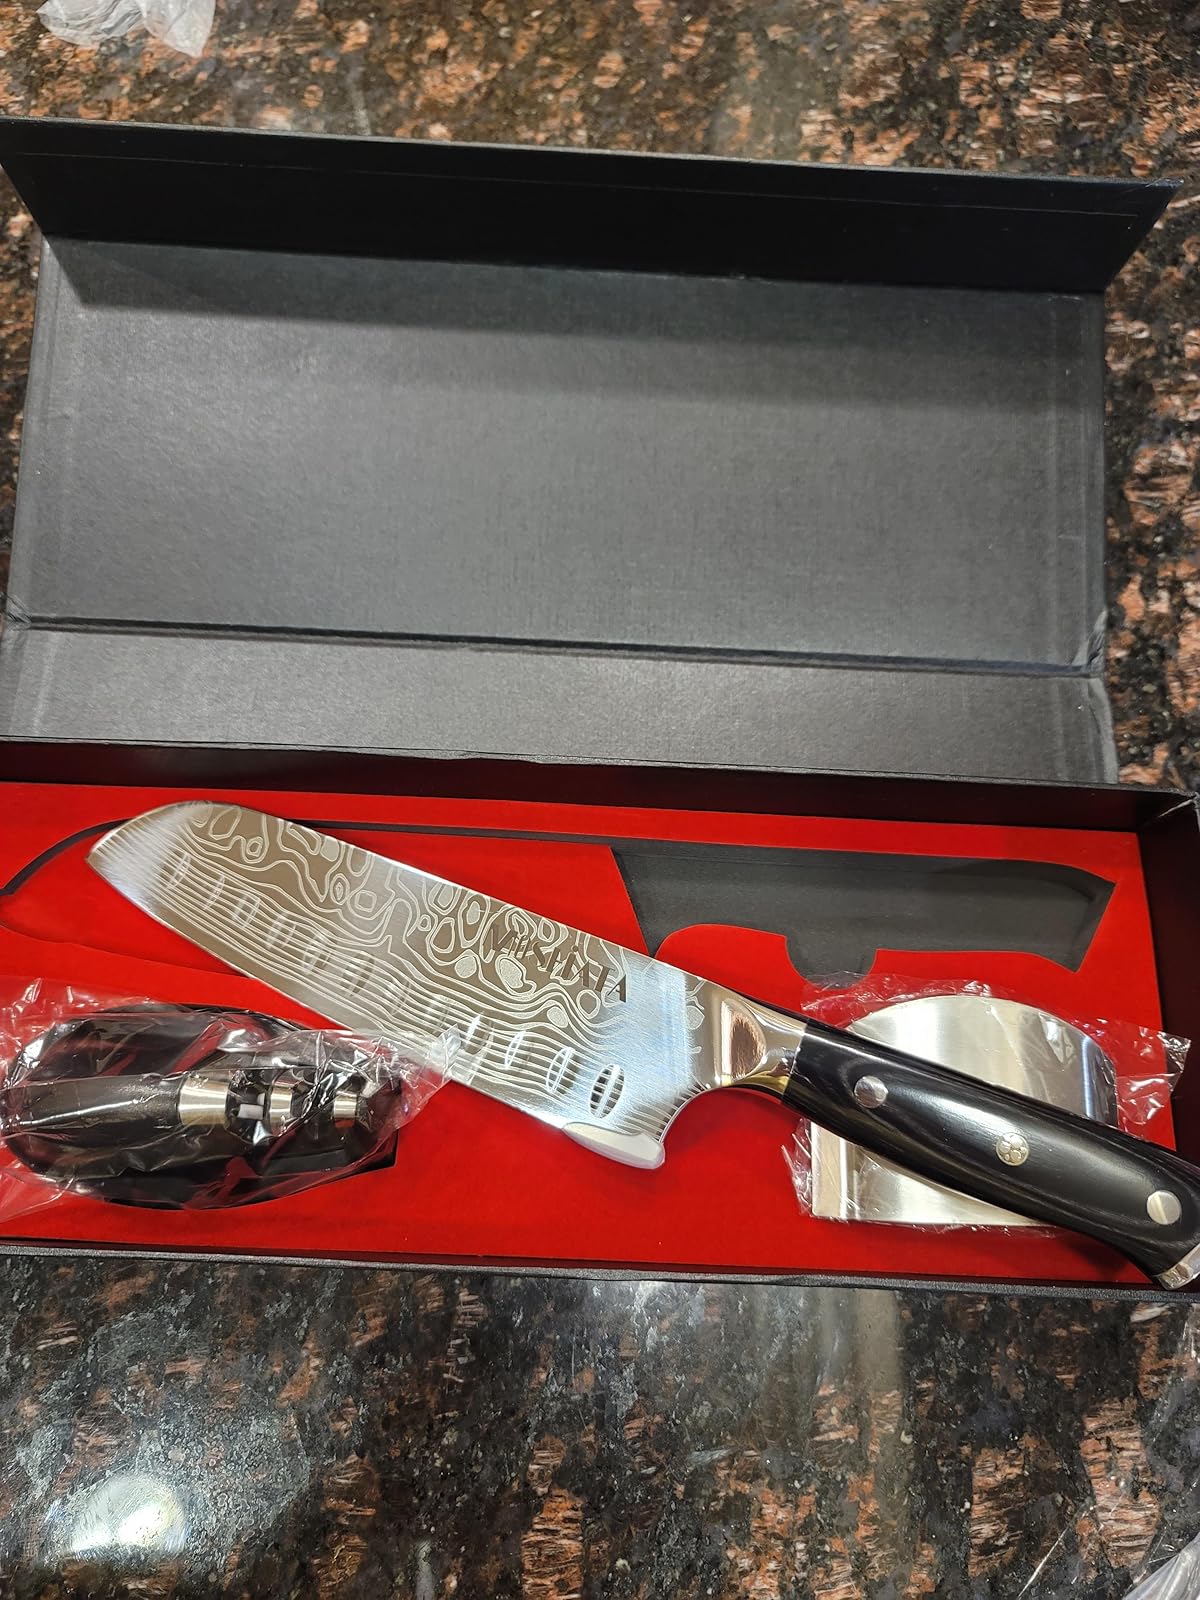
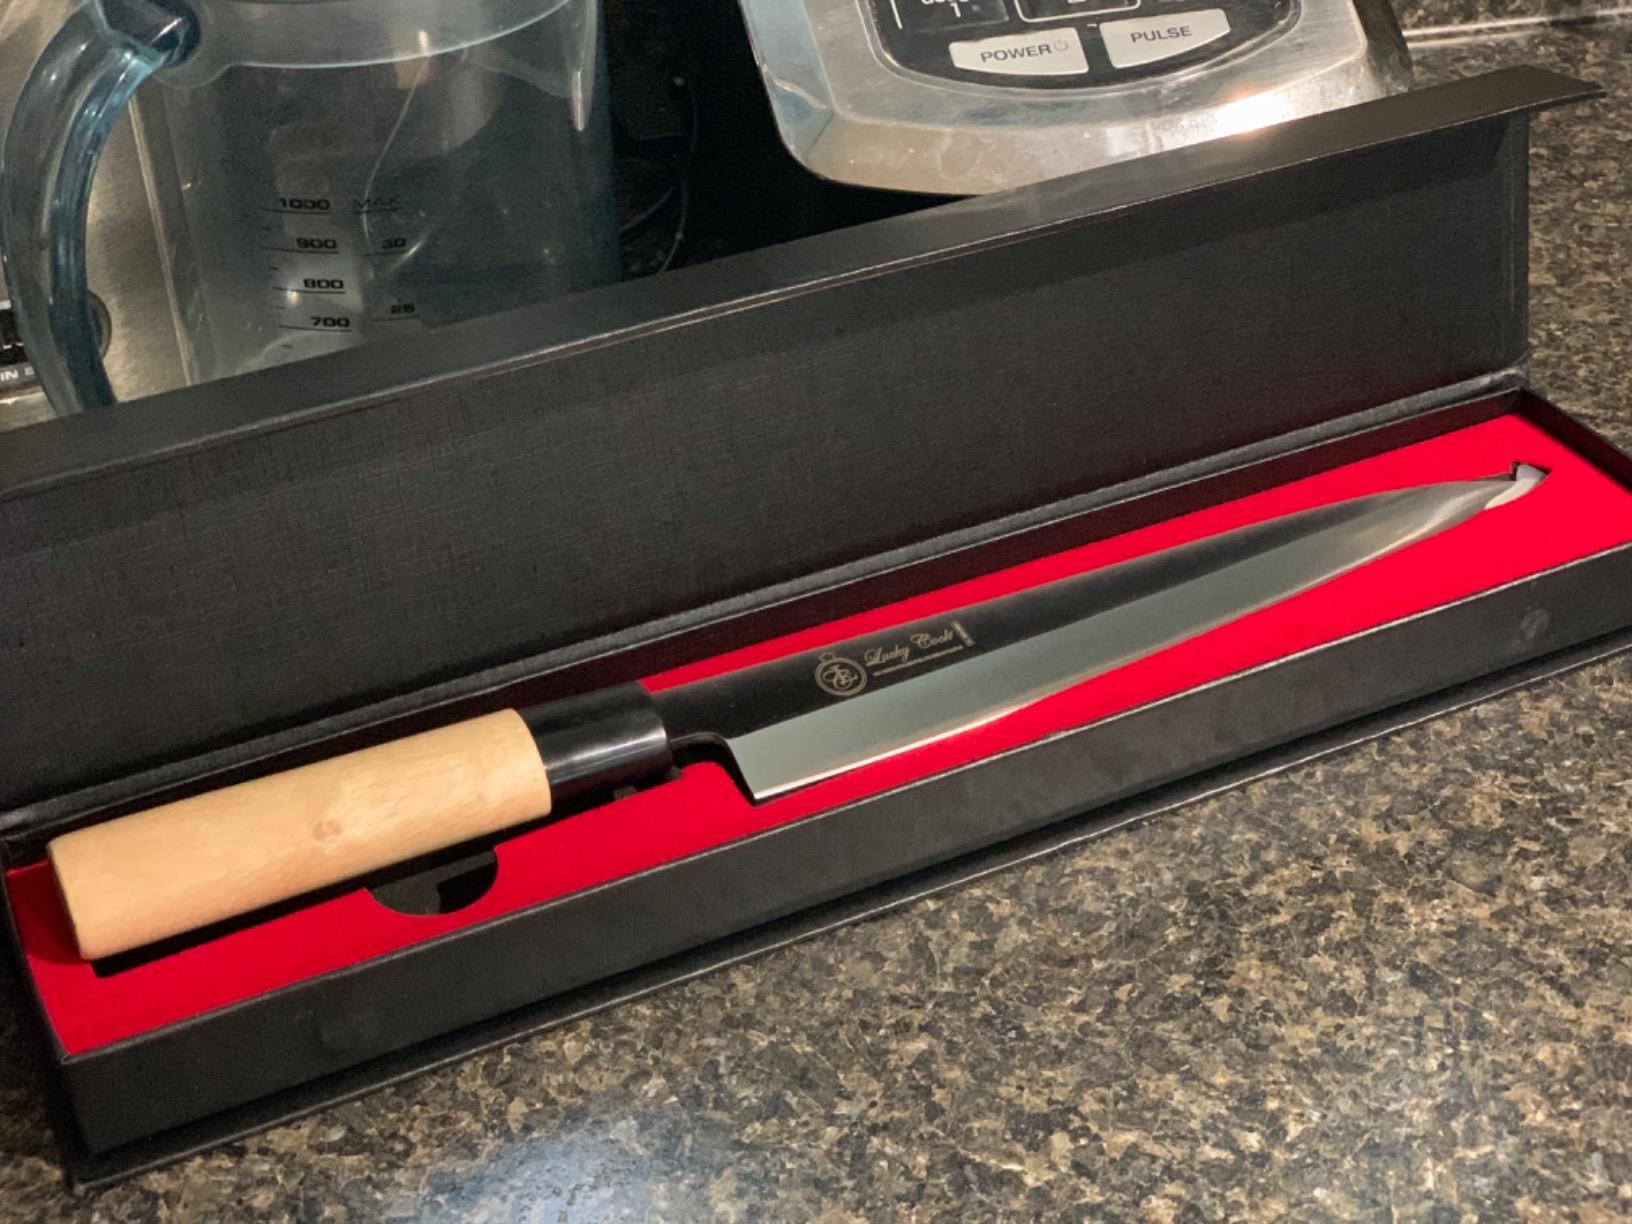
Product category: items_knife
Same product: no